Answer in natural language. Consider the 3D positions of the objects in the scene and not just the 2D positions in the image. Is the centerpoint of  black tv (highlighted by a blue box) at a higher height than natural wood threedrawer dresser (highlighted by a green box)? Choose between the following options: yes or no
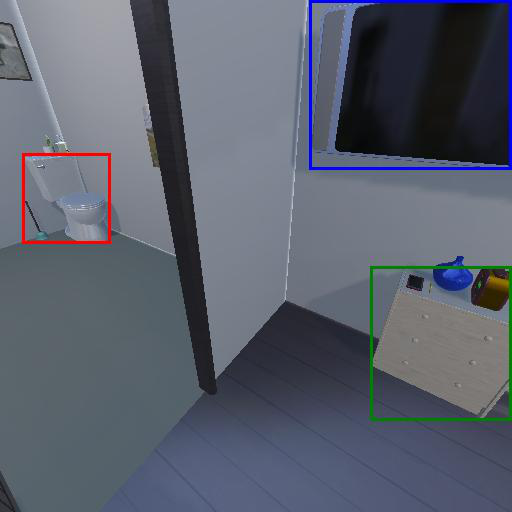
<answer>yes</answer>